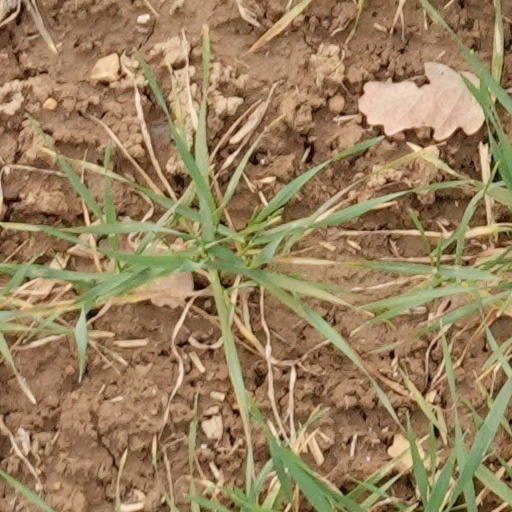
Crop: wheat